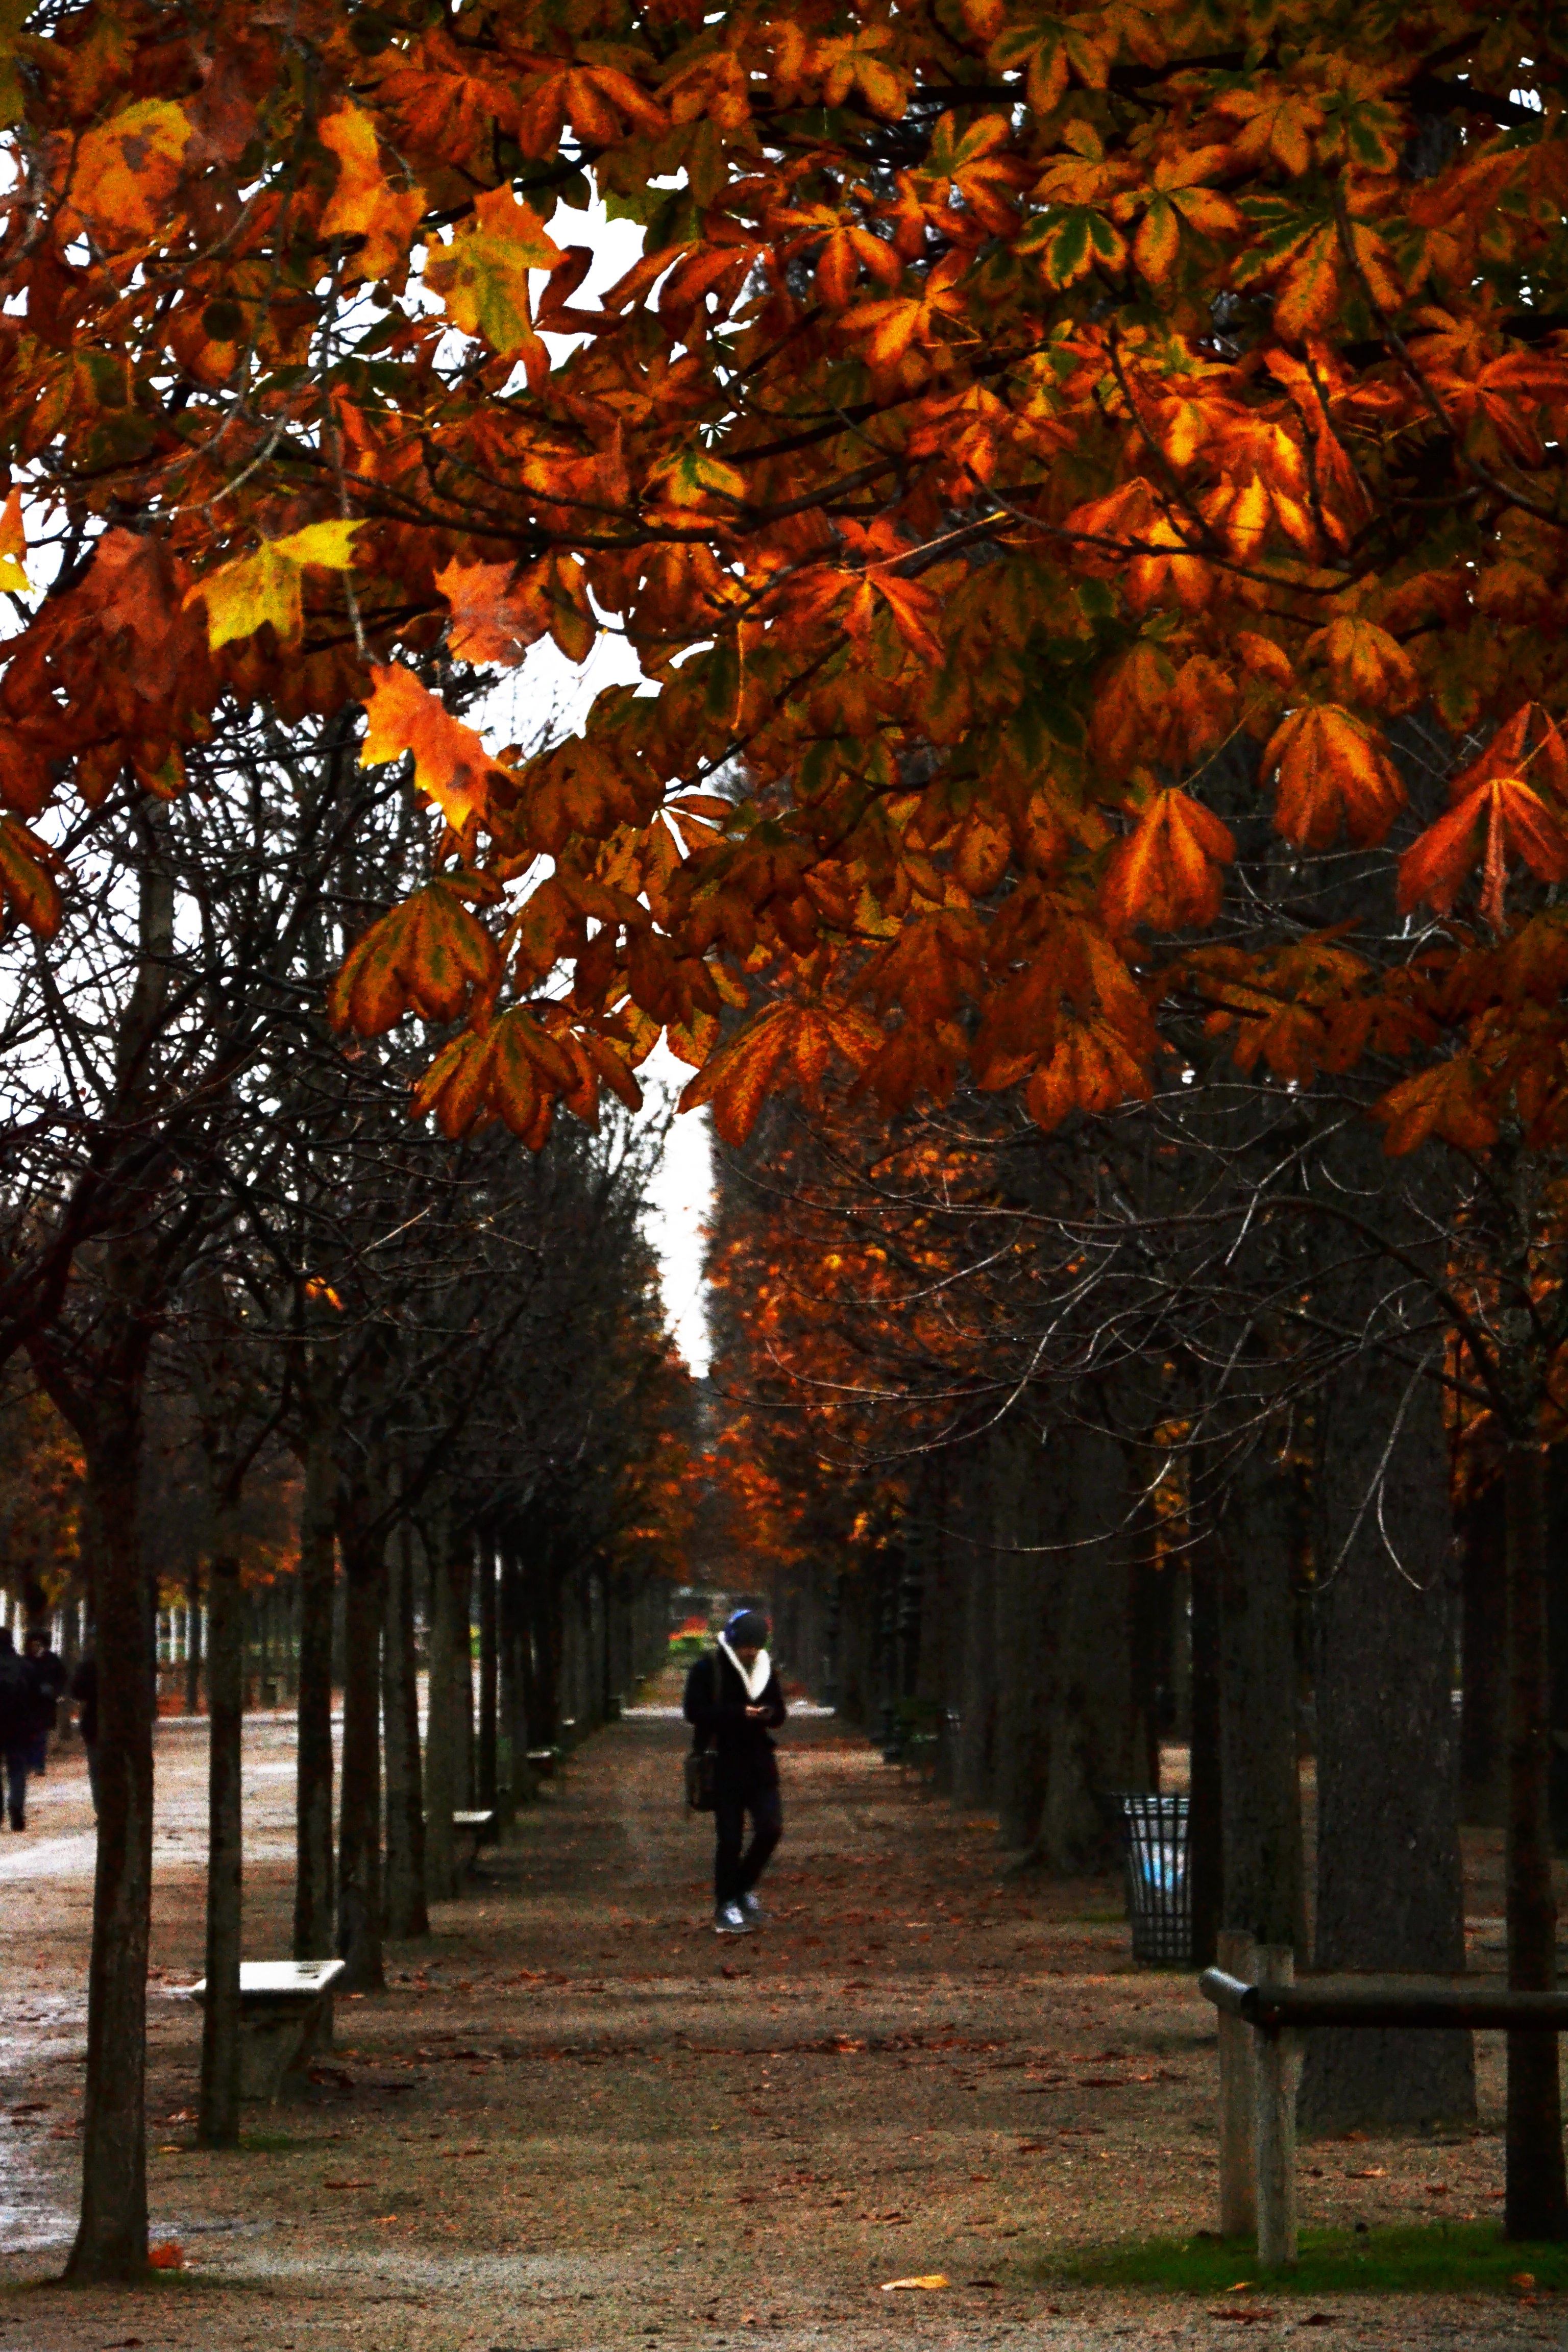
man, tree, nature, forest, path, plant, sunlight, leaf, fall, evening, autumn, park, season, leaves, woody plant